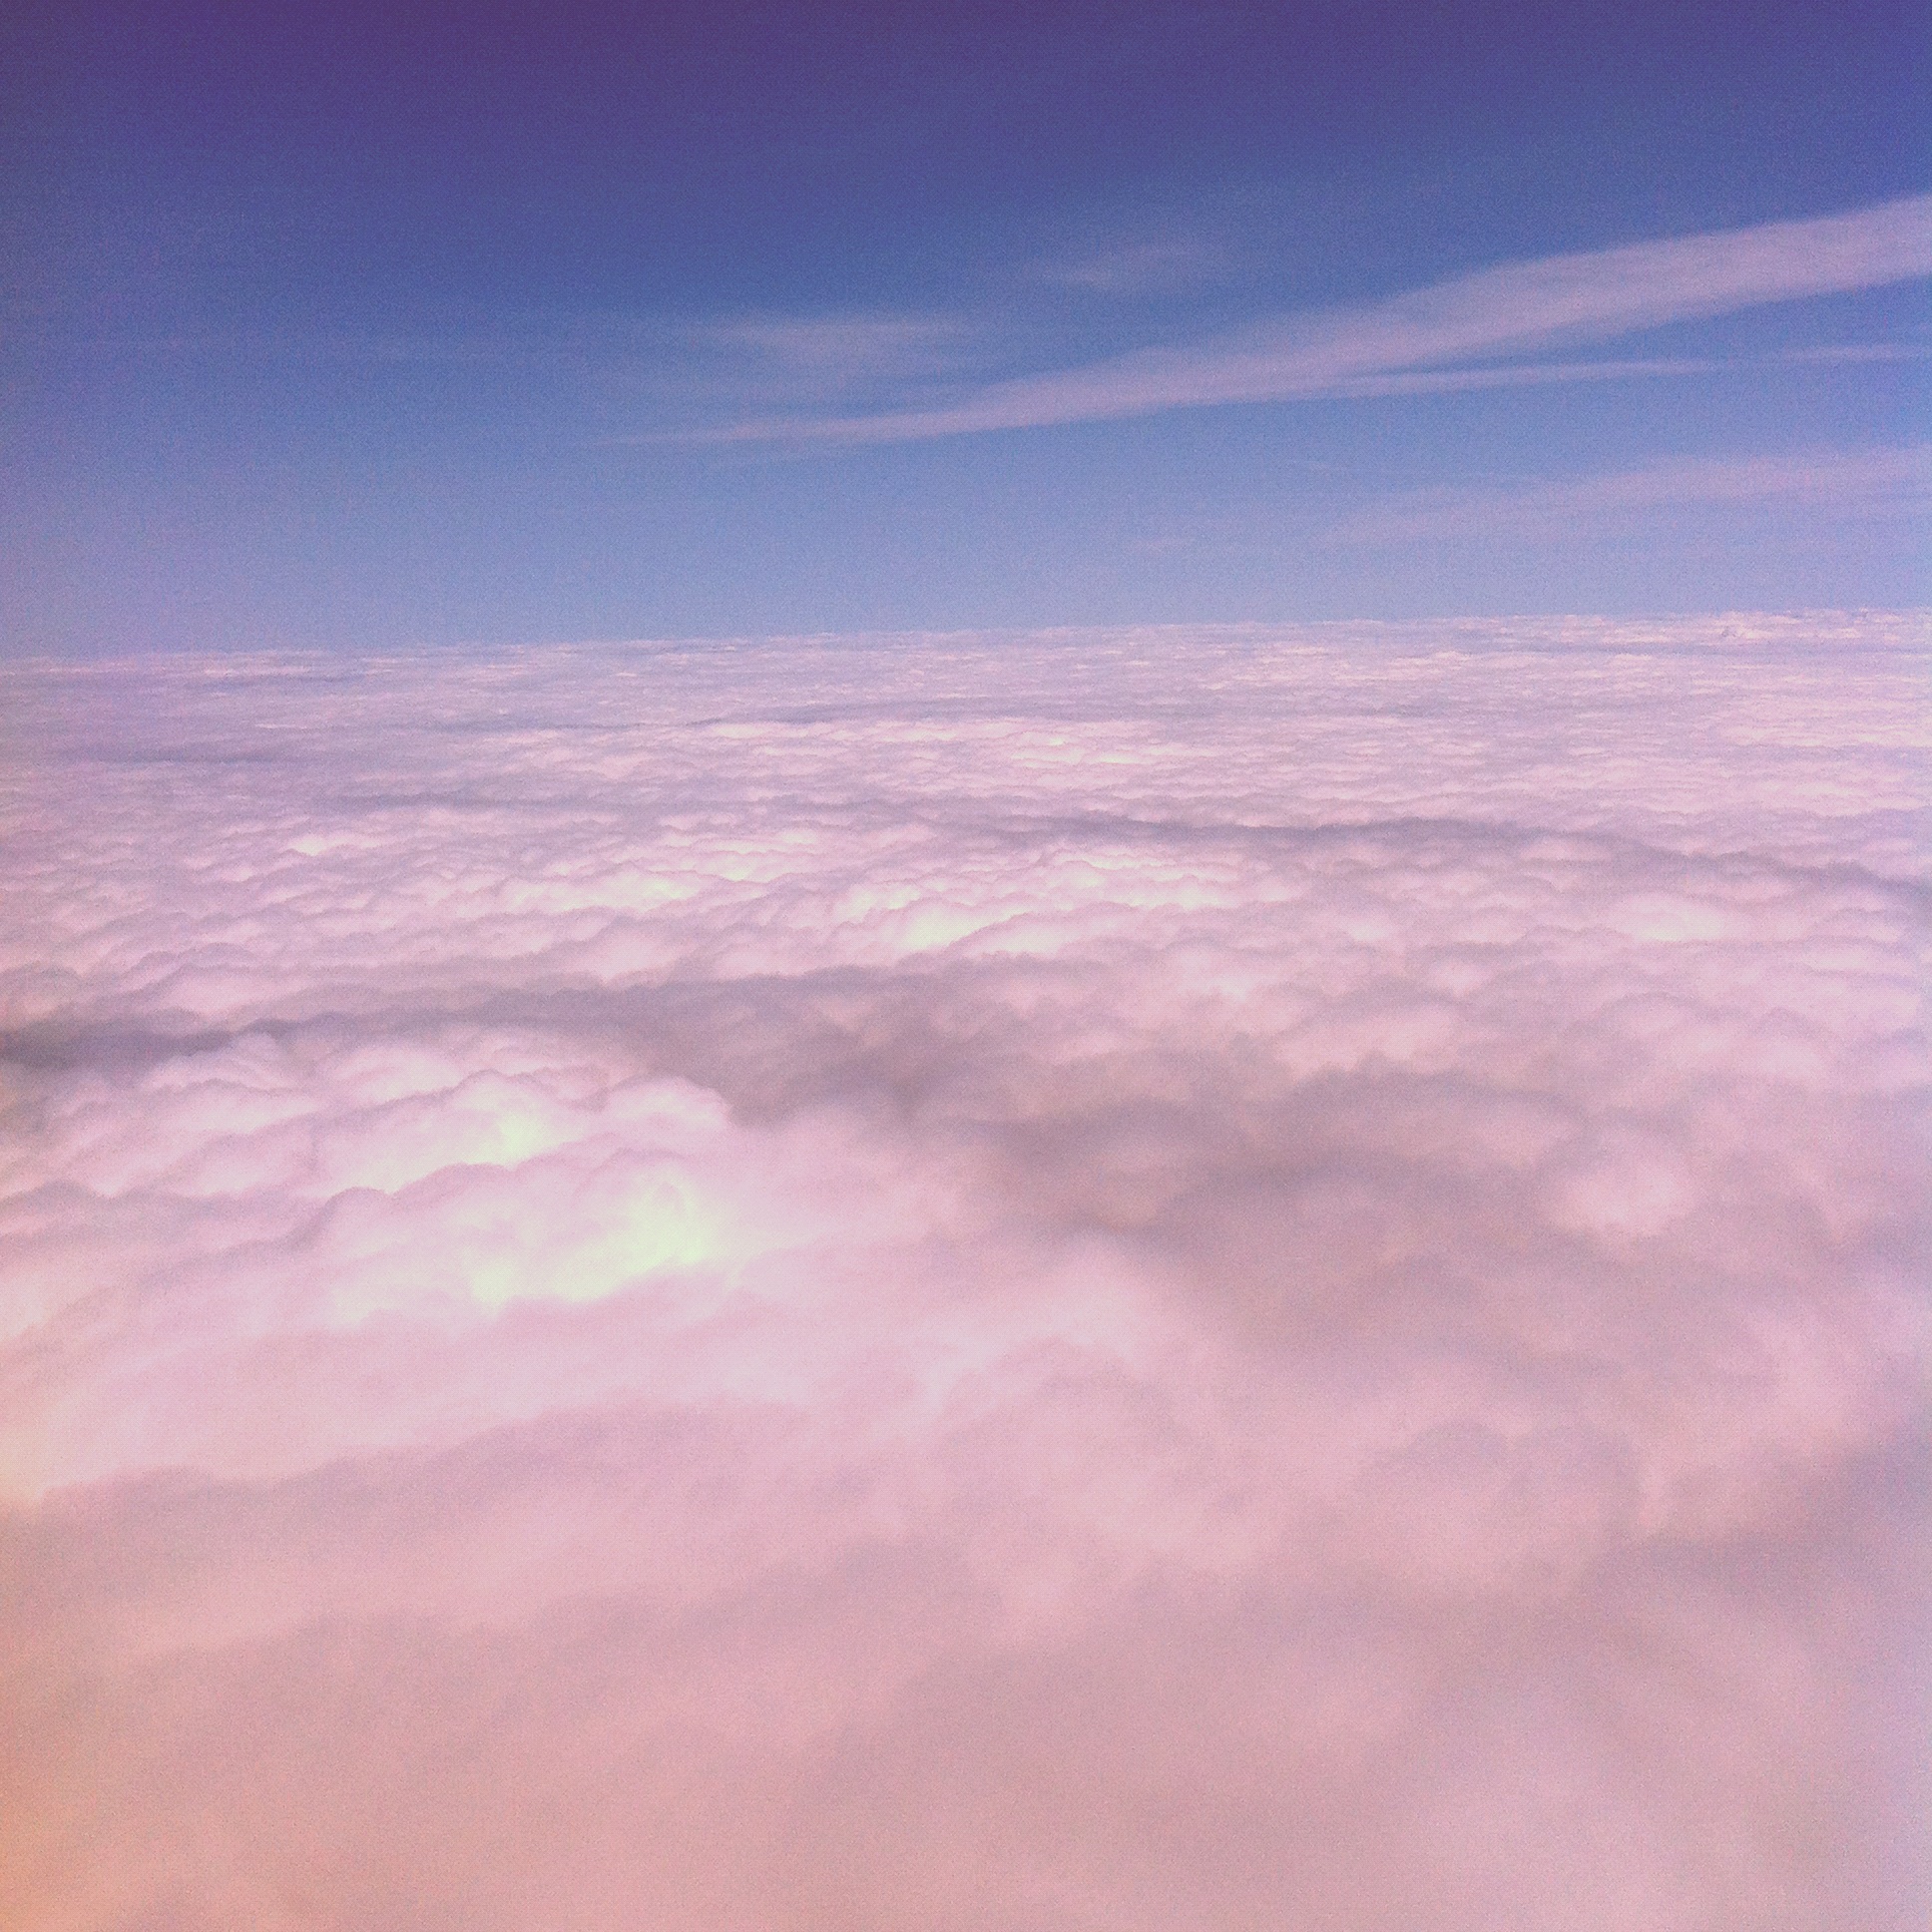
cloud, sky, atmosphere, daytime, atmospheric phenomenon, horizon, pink, calm, sea, space, meteorological phenomenon, landscape, dawn, plain, evening